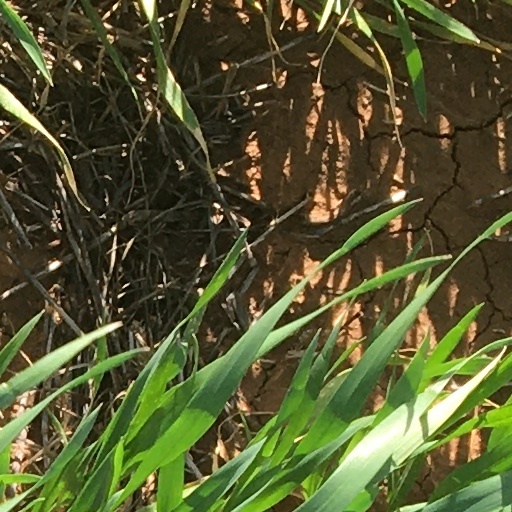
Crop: wheat